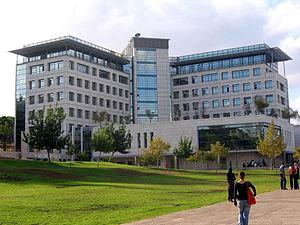
Israël, en forme longue l'État d'Israël, est un État situé sur la côte orientale de la mer Méditerranée au Proche-Orient en Asie occidentale. Son indépendance est proclamée le 14 mai 1948, après le vote du plan de partage de la Palestine le 29 novembre 1947 par l'Organisation des Nations unies qui met fin au mandat britannique et qui prévoit la création d’un État juif et d’un État arabe. Les premières bases politiques en ce sens ont été posées lors du premier congrès mondial sioniste à Bâle en 1897 sous la direction de Theodor Herzl.
Le Technion - Institut de technologie d'Israël est un institut de recherche et une université publique à Haïfa, en Israël spécialisé dans les domaines de la science et de la technologie. Fondé en 1912 par la communauté juive sous l'Empire ottoman, il est la plus ancienne institution universitaire d'Israël.
Cet article relate l'histoire de l'État d'Israël.